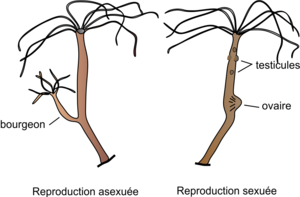
L'Hydre verte (Hydra viridissima), reproduction asexuée par bourgeonnement et reproduction sexuée. Dessinée sous Corel Draw d'après Beaumont &amp
L'Hydre est un genre d'animal de l'embranchement des cnidaires.